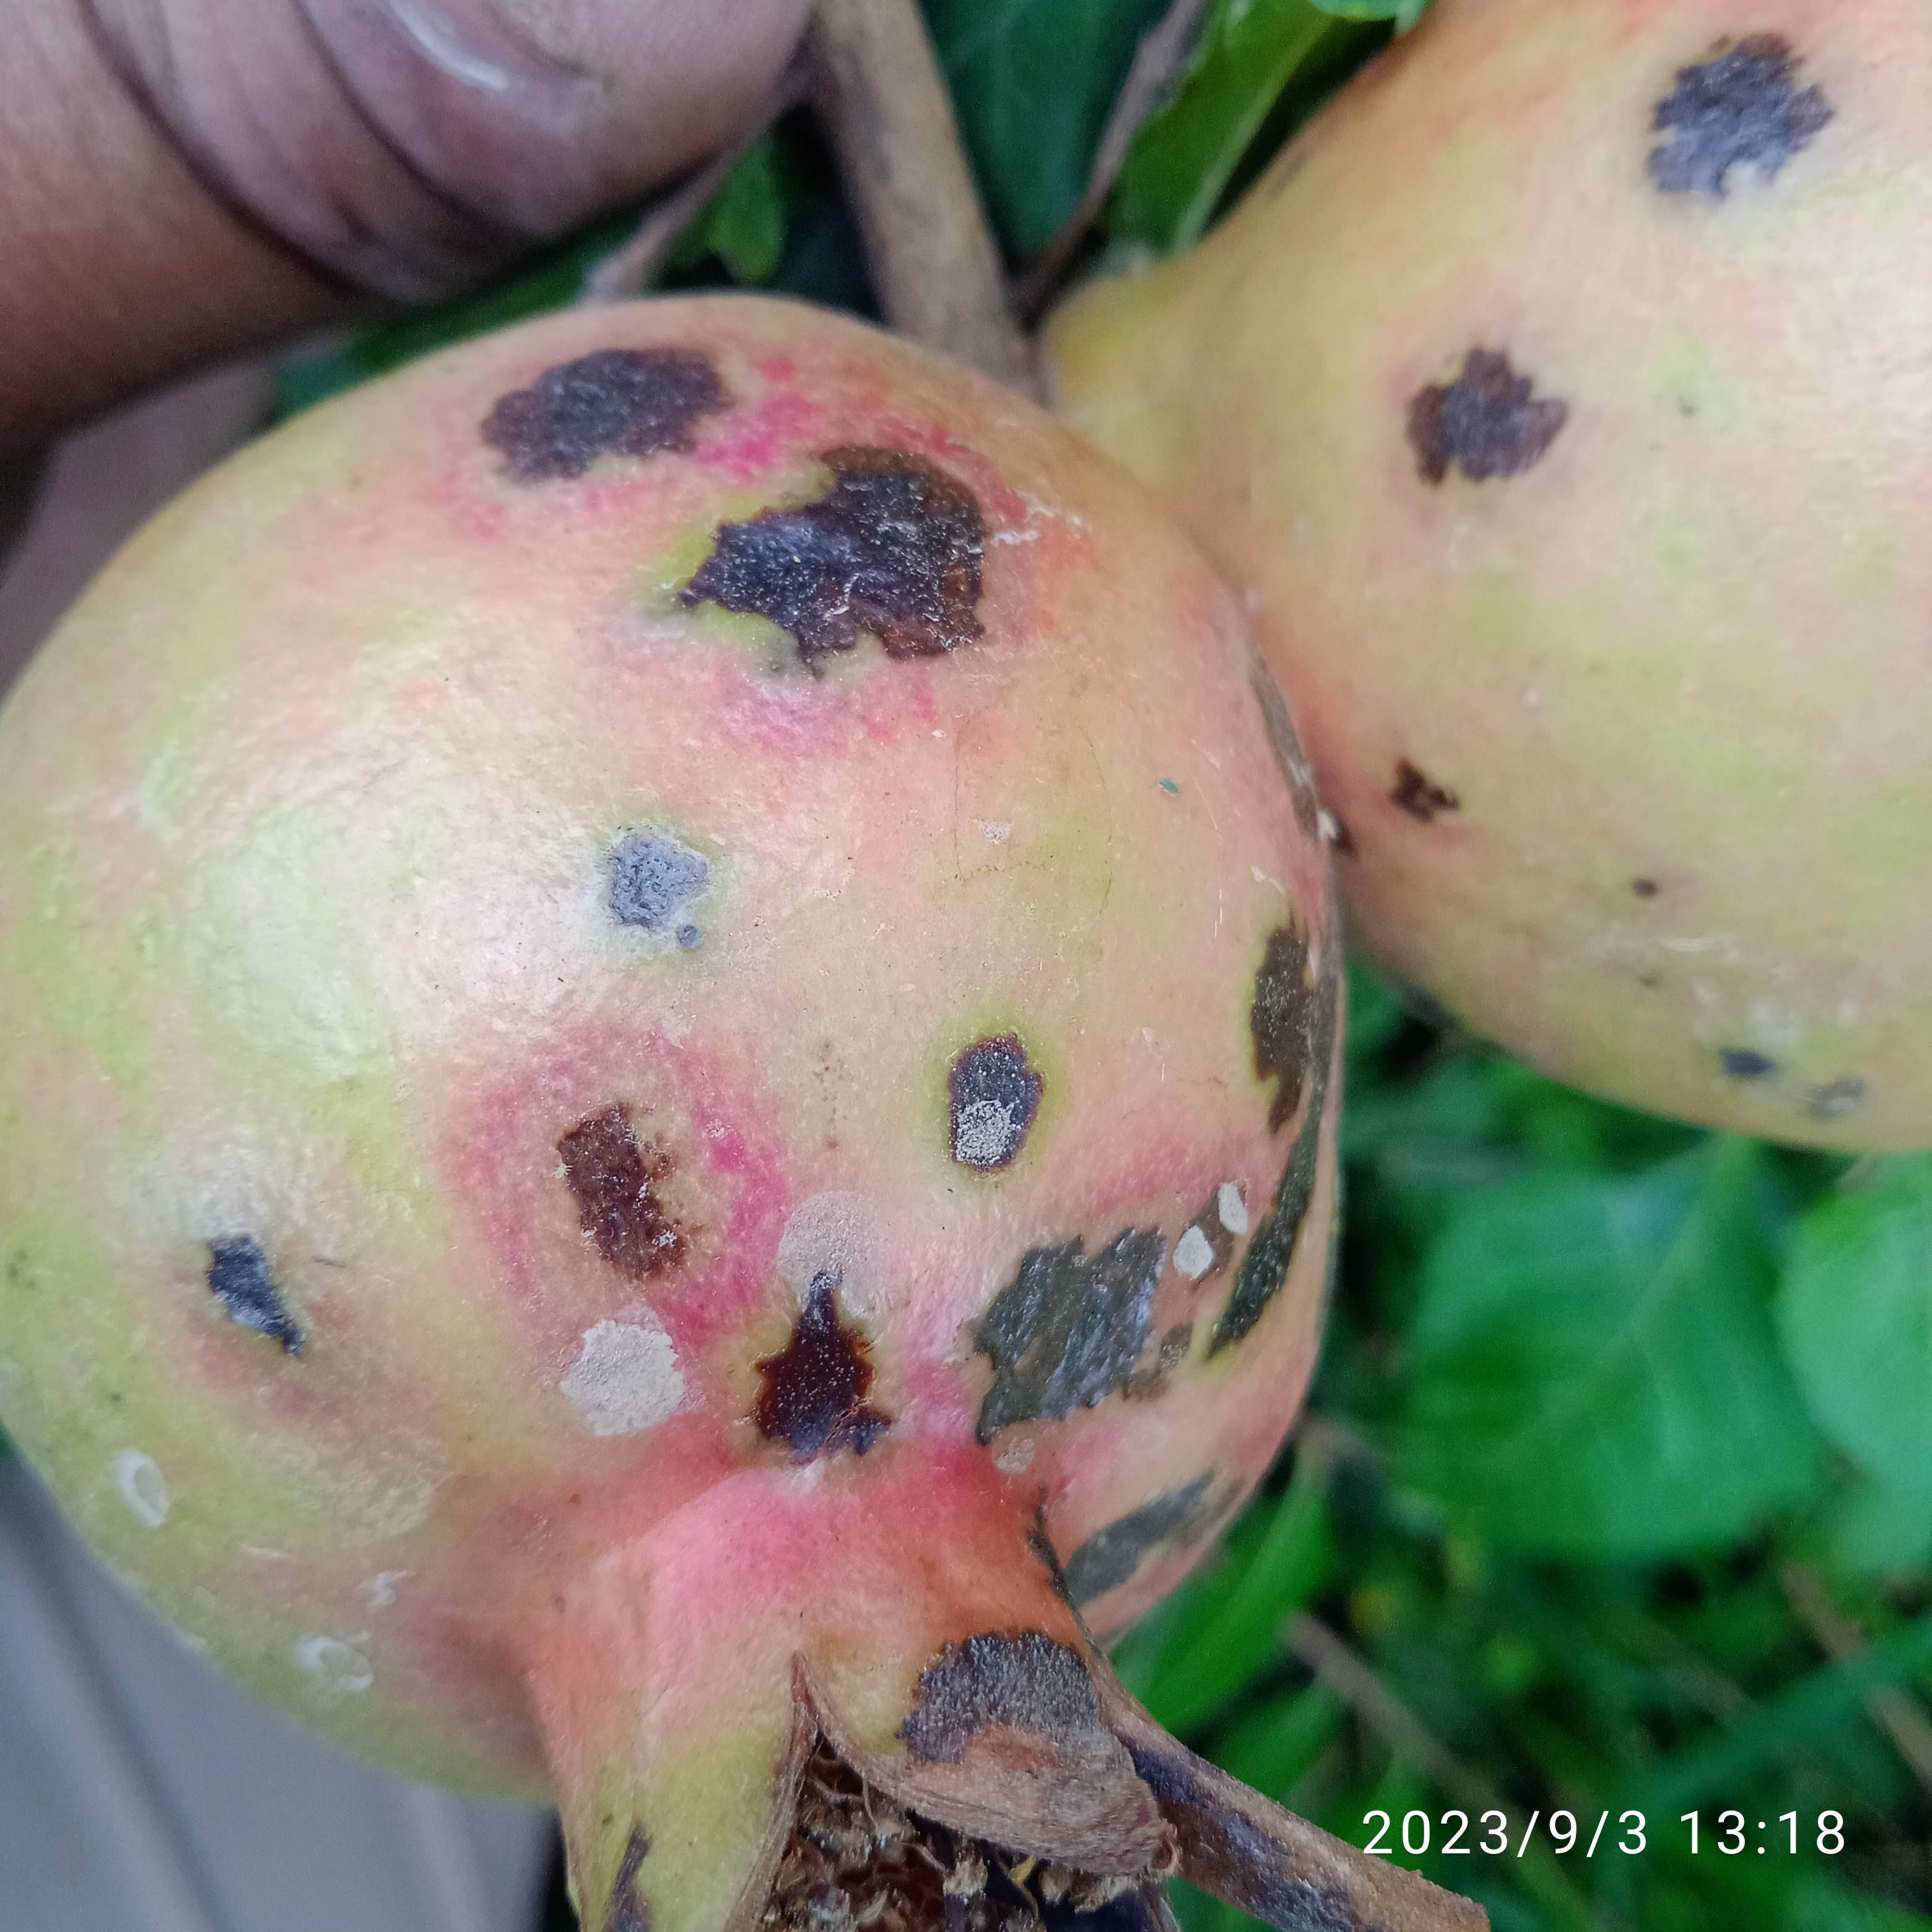
Label: Anthracnose